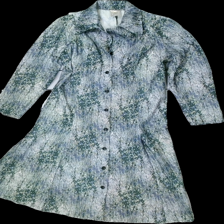
View: front
Type: Dress
Category: Ladies
Brand: Not in the list
Brand text on label: Aspens
Colors: Green, White, Blue
Material: 100% Polyester
Pattern: Other
Cut: Regular
Size: 42
Season: All
Trend: 70s
Price range: 100-150
Recommended usage: Reuse